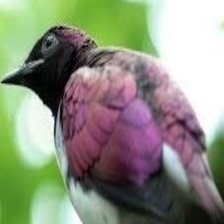
Species: VIOLET BACKED STARLING
Scientific name: CINNYRICINCLUS LEUCOGASTER